Liberty Lies

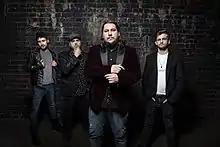
Liberty Lies 2019

Liberty Lies are an English hard rock band formed in Wednesbury, West Midlands, England, in June 2008. The core and founding members of the band are Shaun Richards (lead vocals), Josh Pritchett (guitar) and Adam Stevens (drums). There have been a number of other members over the years, most notably Liam 'Bill' Billings (guitar, bass). Liberty Lies have released two studio albums and three EPs.